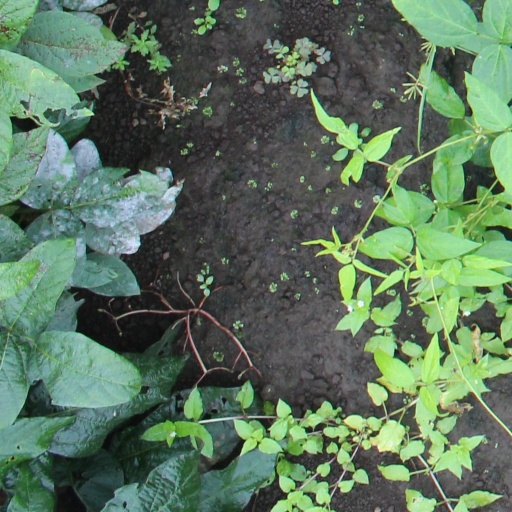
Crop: soybean